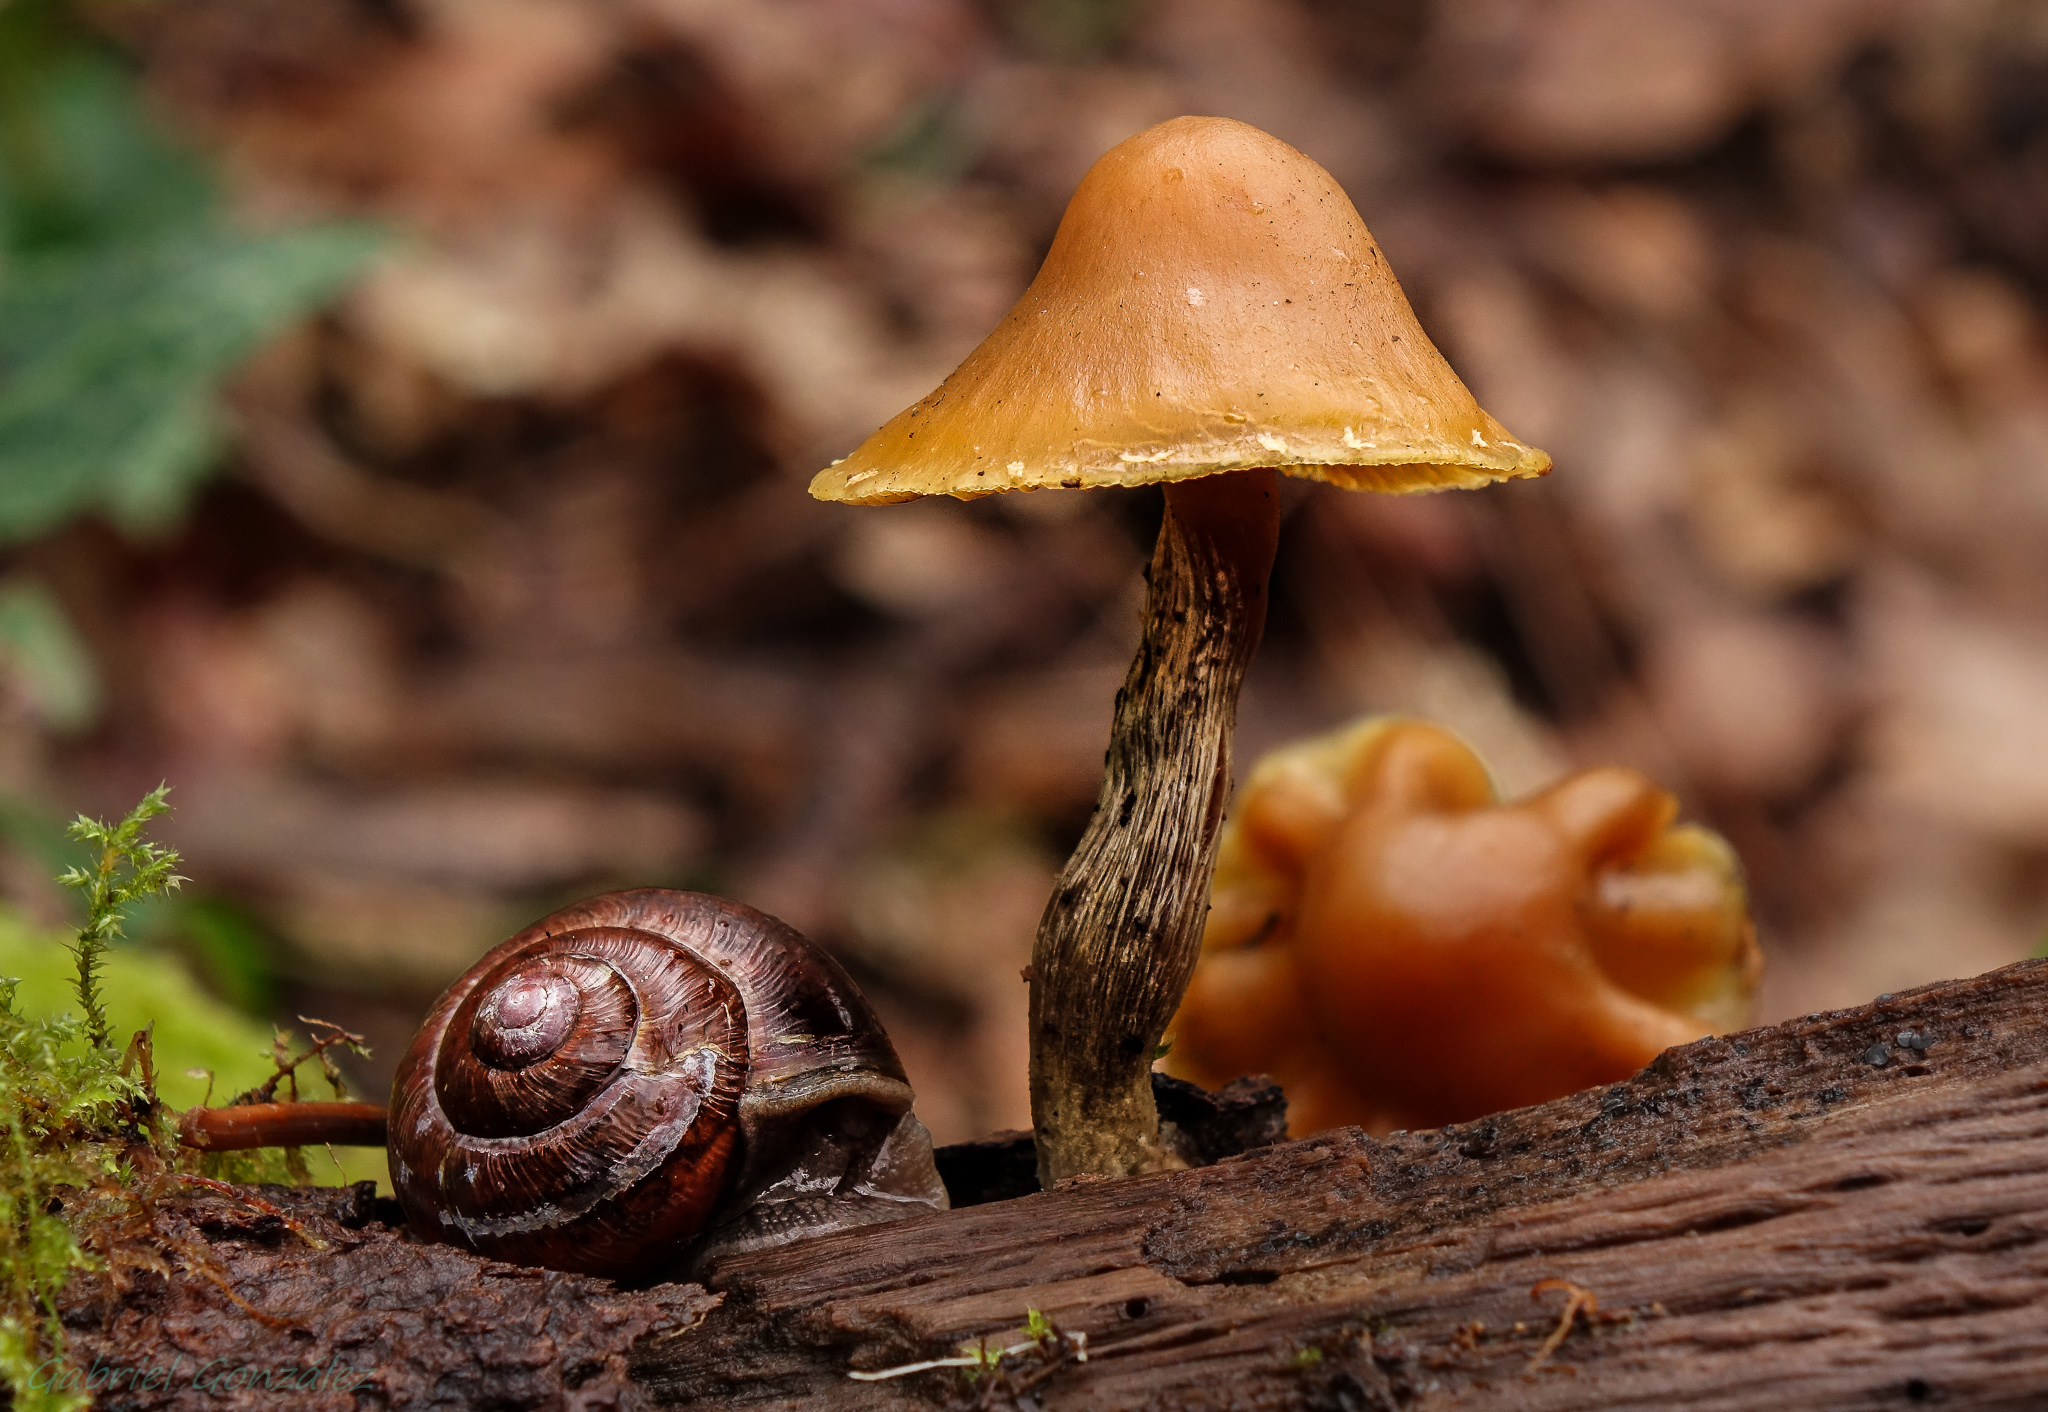
nature, macro, autumn, mushroom, flora, fauna, close up, fungus, mushrooms, naturaleza, setas, bolete, auriculariales, ggl1, gaby1, xovesphoto, sonyrx10, rx10, gphoto, xelodegalicia, agaricus, macro photography, gabrielcoru a, edible mushroom, shiitake, medicinal mushroom, agaricomycetes, agaricaceae, penny bun, auriculariaceae, auricularia